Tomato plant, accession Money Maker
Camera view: horizontal (90 deg, fisheye); turntable rotation: 330 degrees
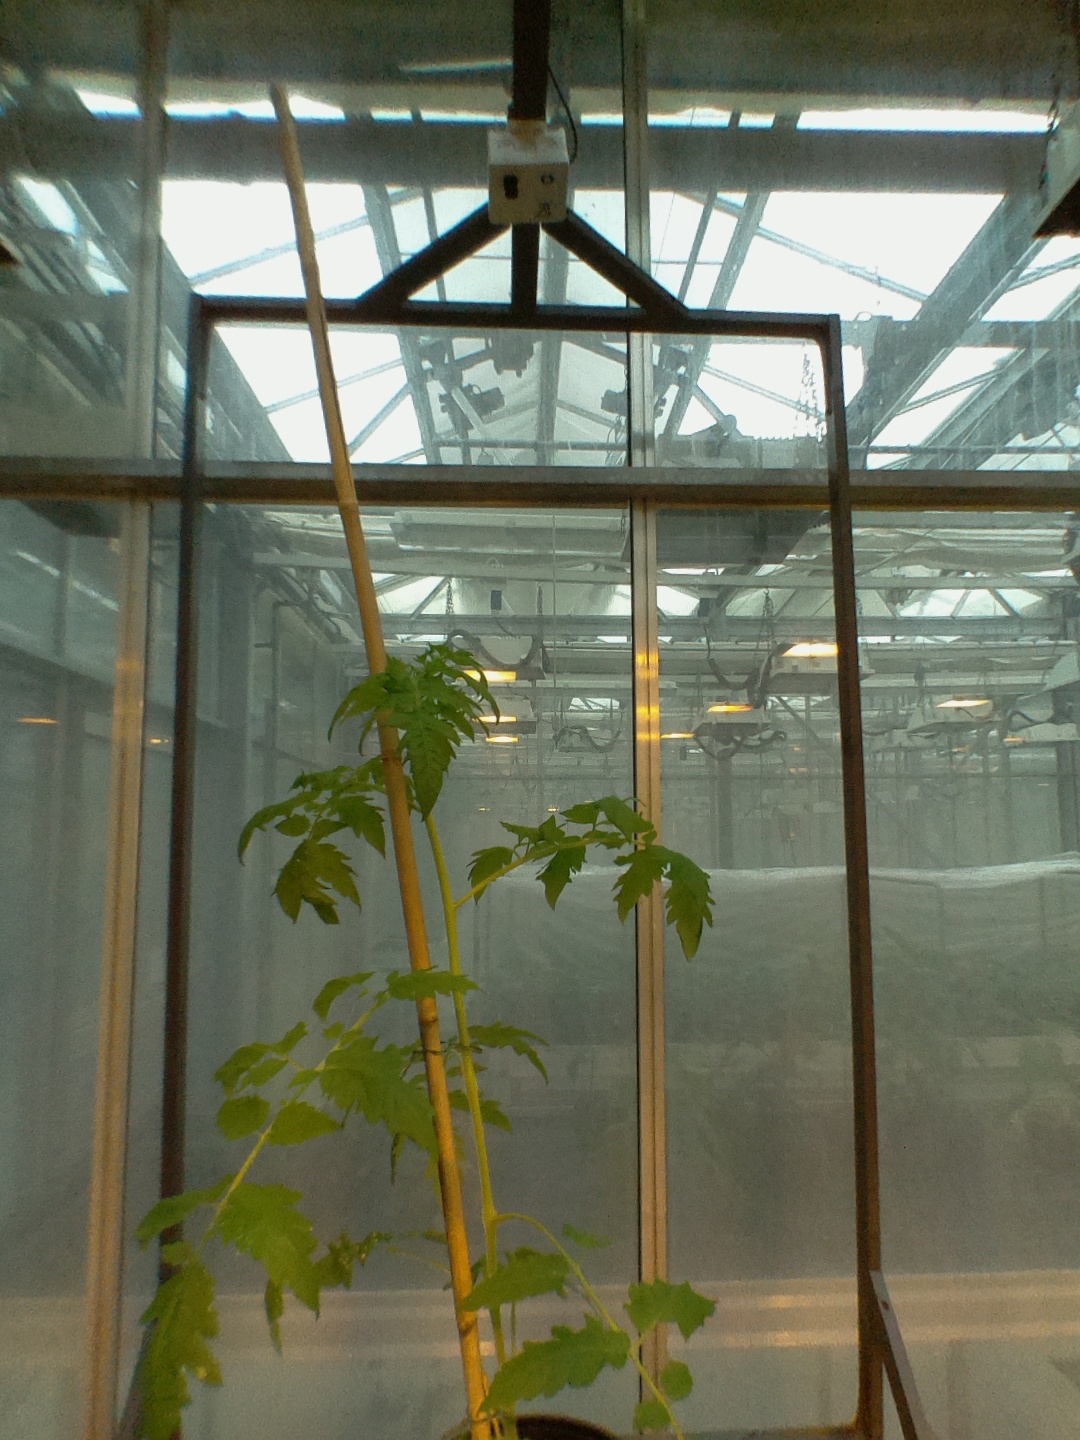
BBCH growth stage 15: 10 of true leaves visible